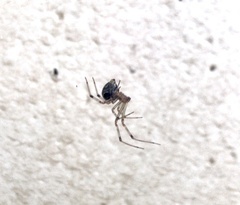
Species: Parasteatoda_tepidariorum